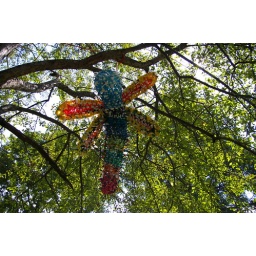
by marisa dipaola. basket woven found plastic bags and outdoor lights on reinforced chicken wire frame